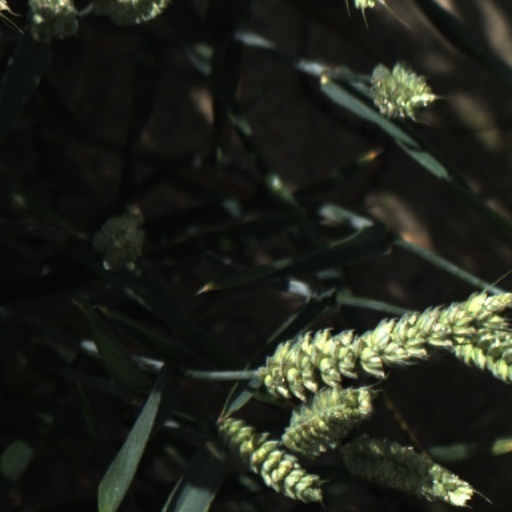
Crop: wheat